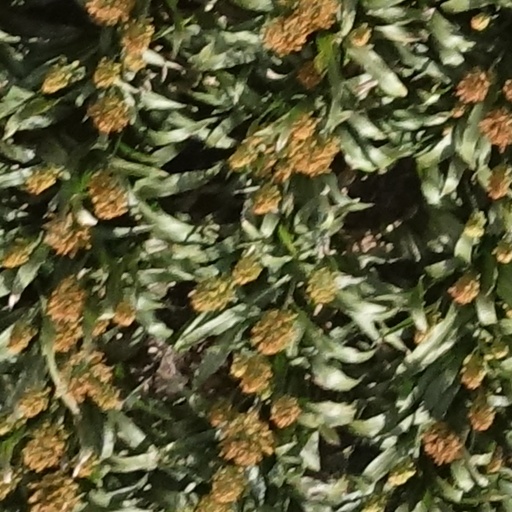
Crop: sorghum